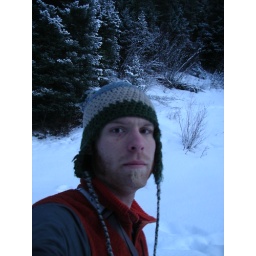
That owie under my eye, yeah, that's from walking into a tree while caching in the dark